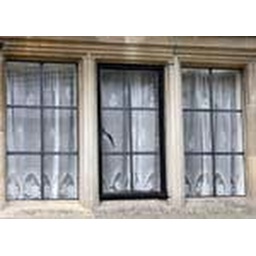
Metal casement windows set in stone mullion frame.